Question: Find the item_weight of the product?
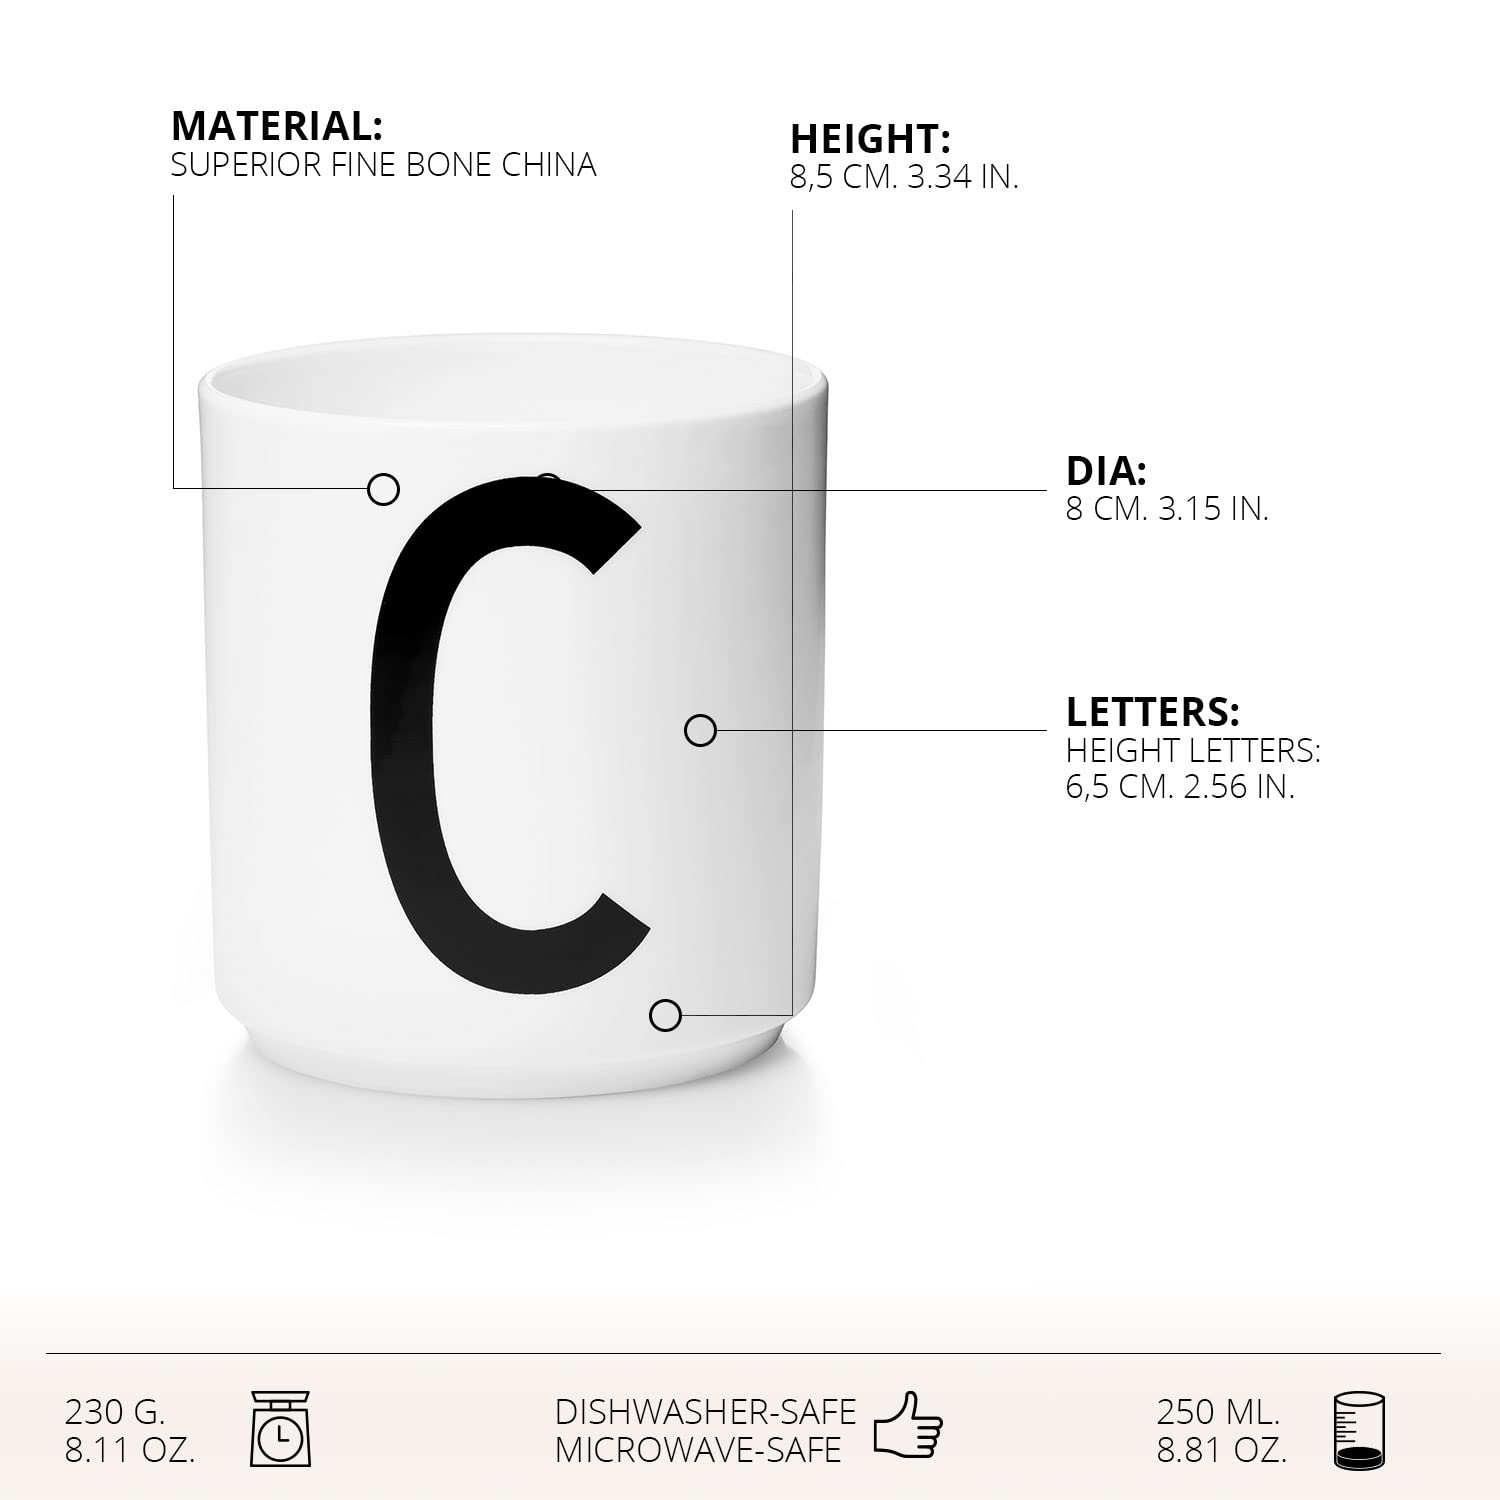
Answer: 230.0 gram